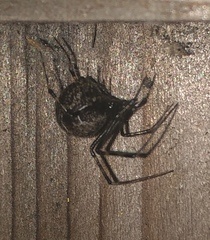
Species: Parasteatoda_tepidariorum